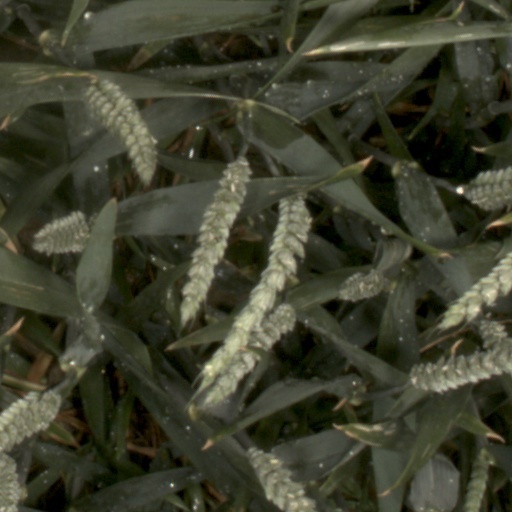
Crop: wheat